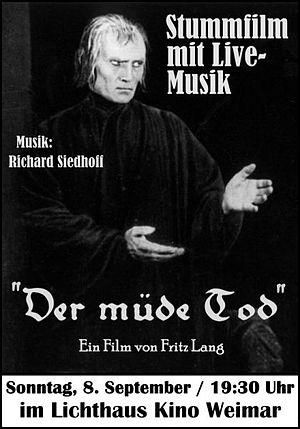
Les Trois Lumières est un film muet allemand en noir et blanc réalisé par Fritz Lang, sorti en 1921.